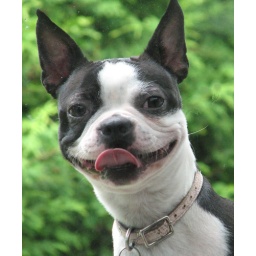
Female Boston terrier owned by son Patrick